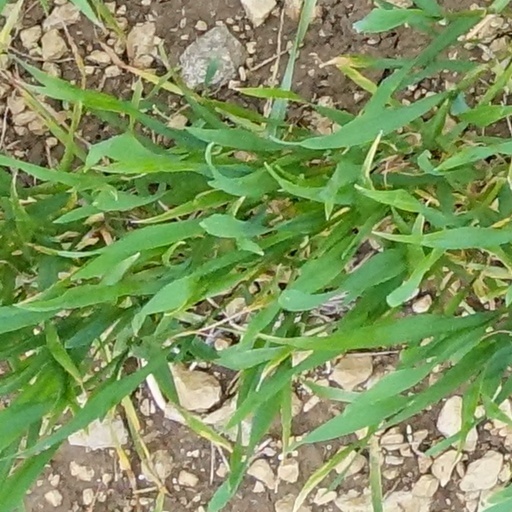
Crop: wheat